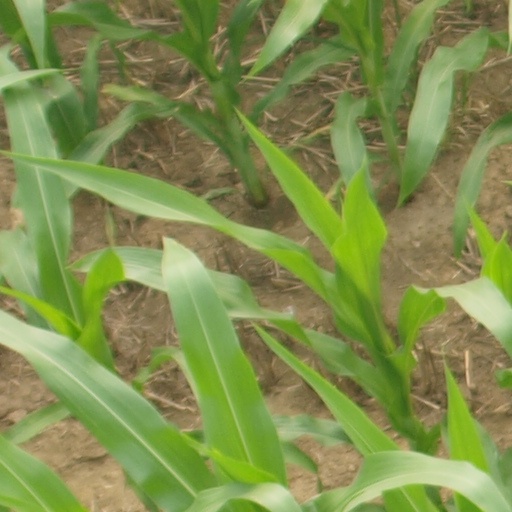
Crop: maize; corn